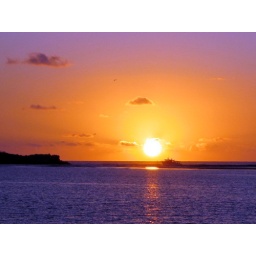
fishing boat returning home in Kalbarri